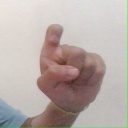
अक्षर: इ